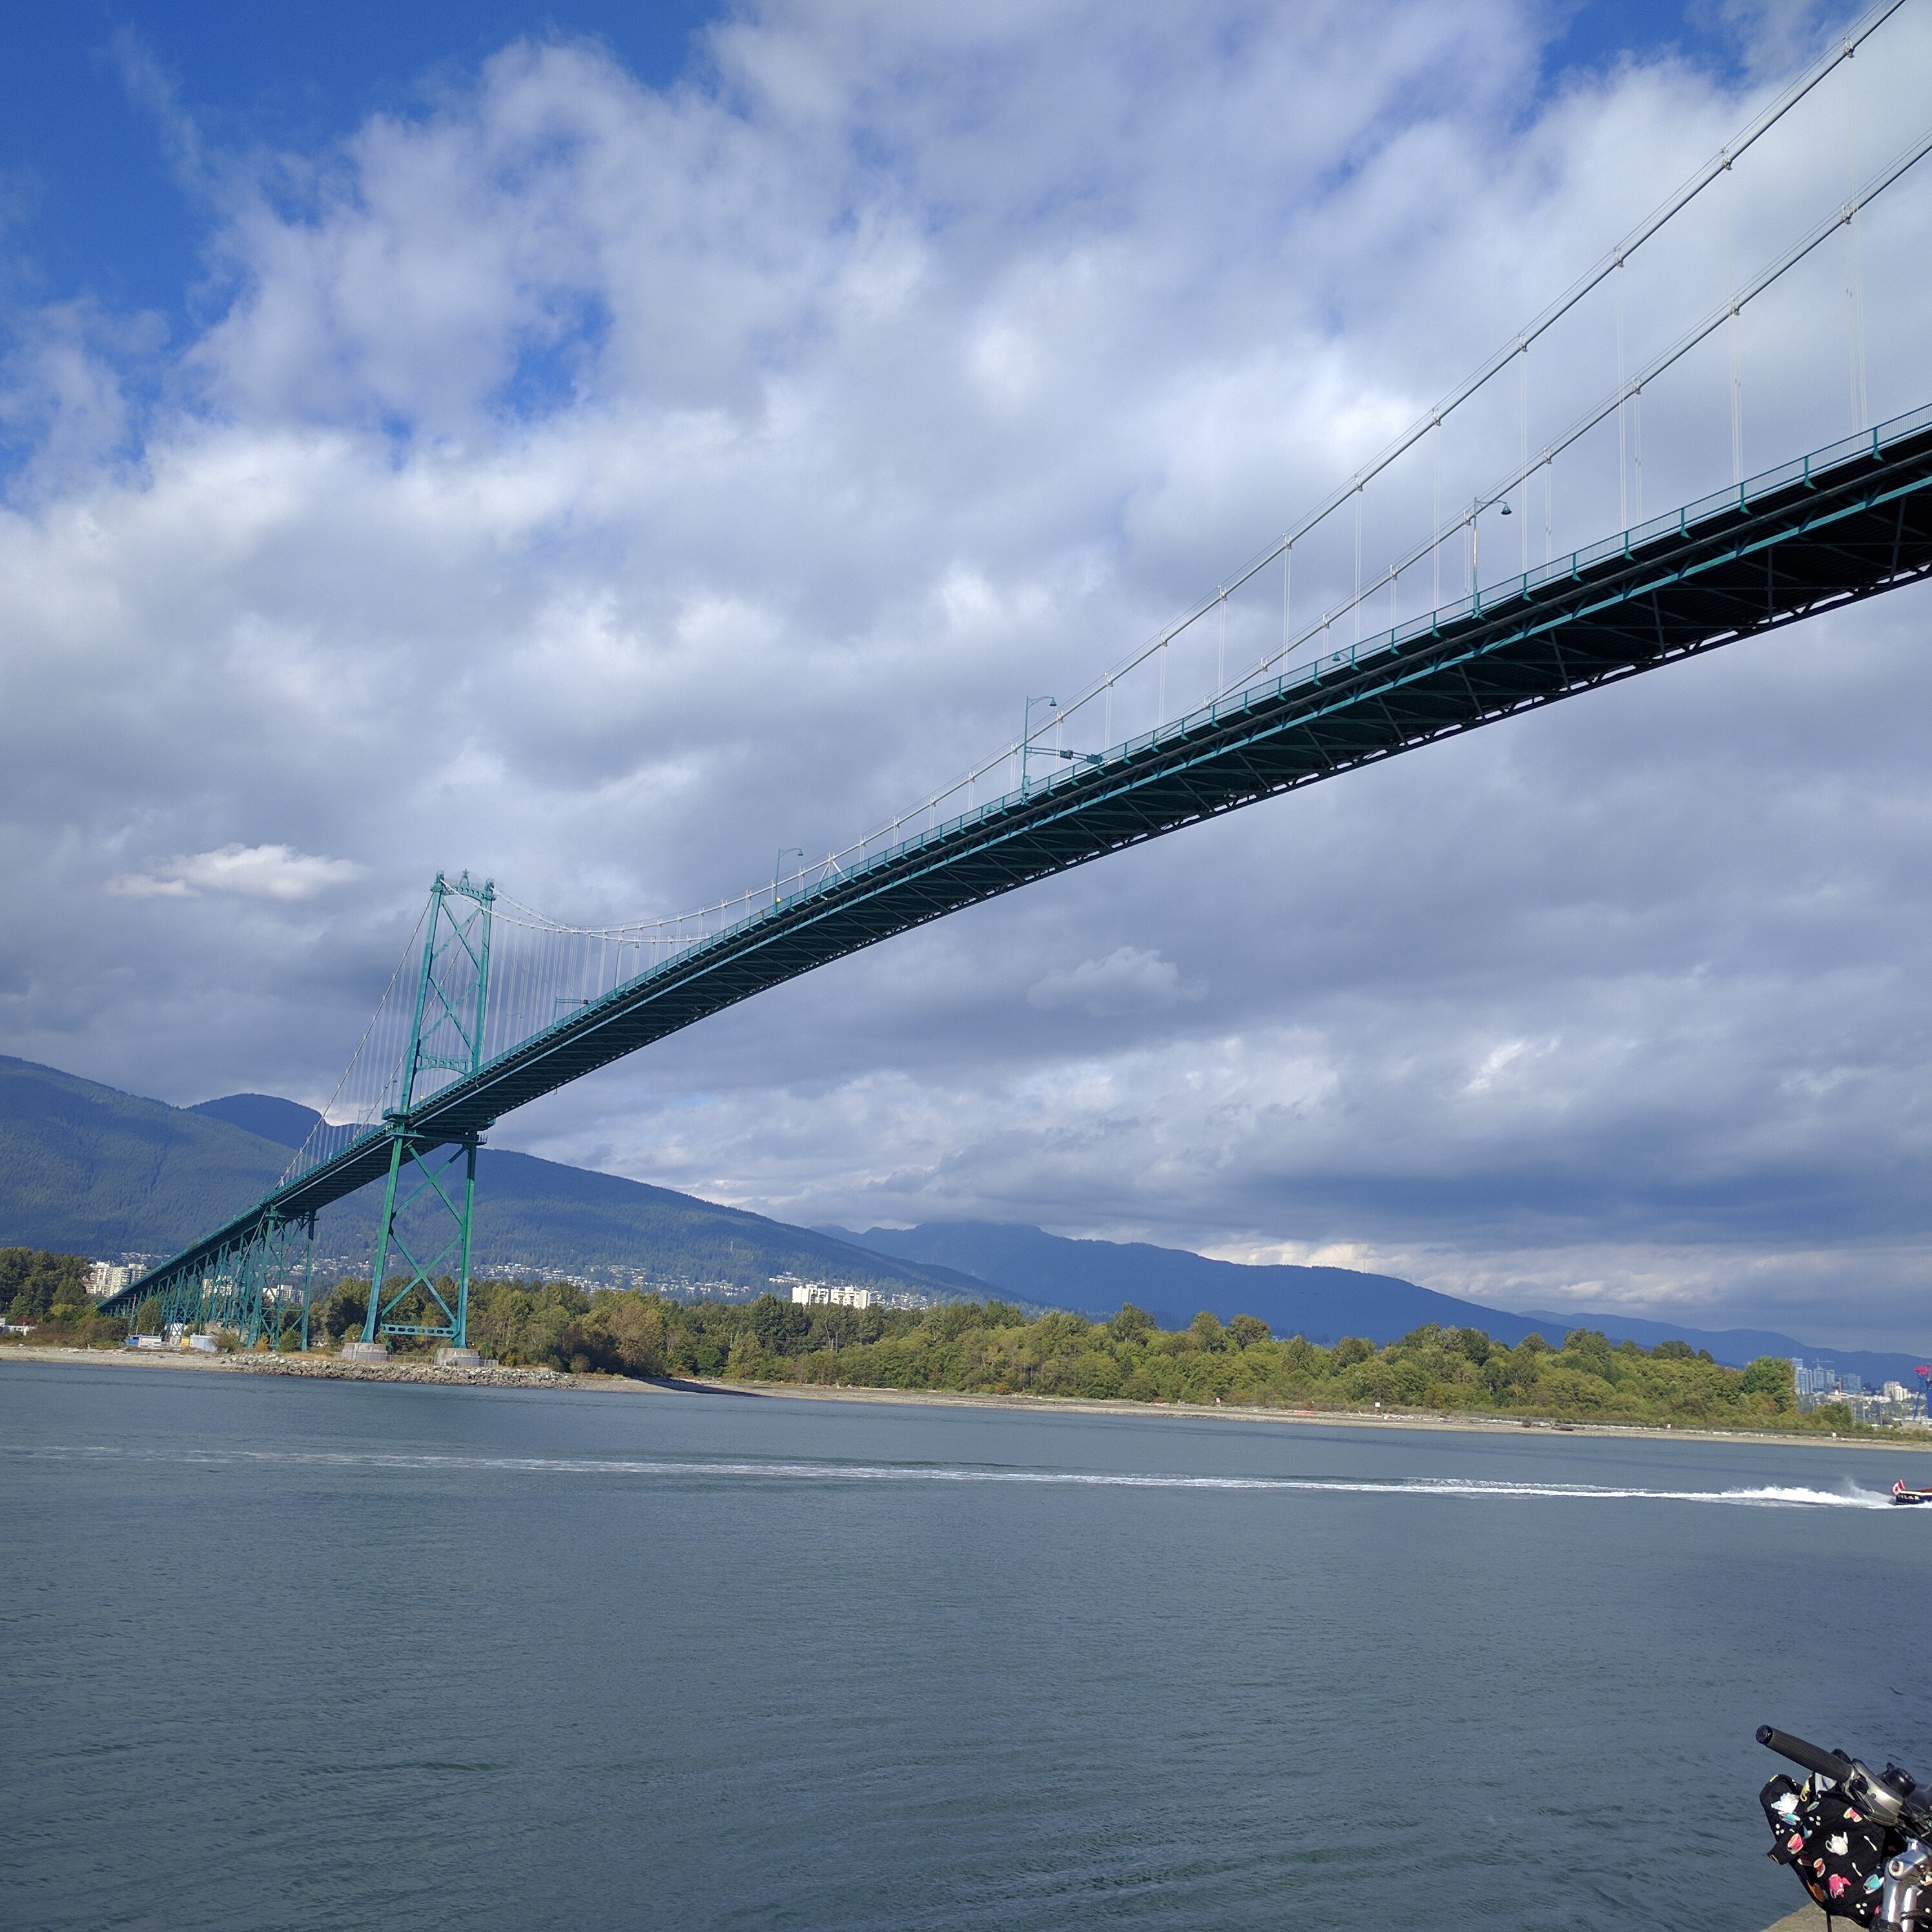
sea, coast, bridge, river, suspension bridge, vehicle, bay, cable stayed bridge, nonbuilding structure